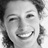
Emotion: happy